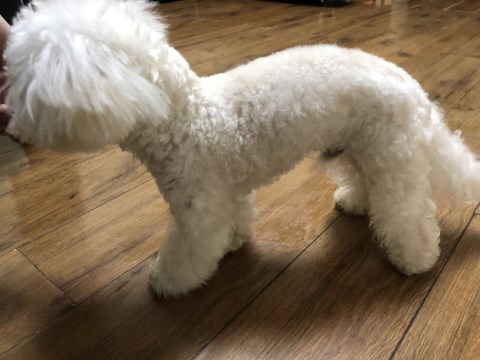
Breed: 3083-n000117-Bichon_Frise